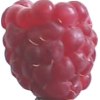
Label: raspberry